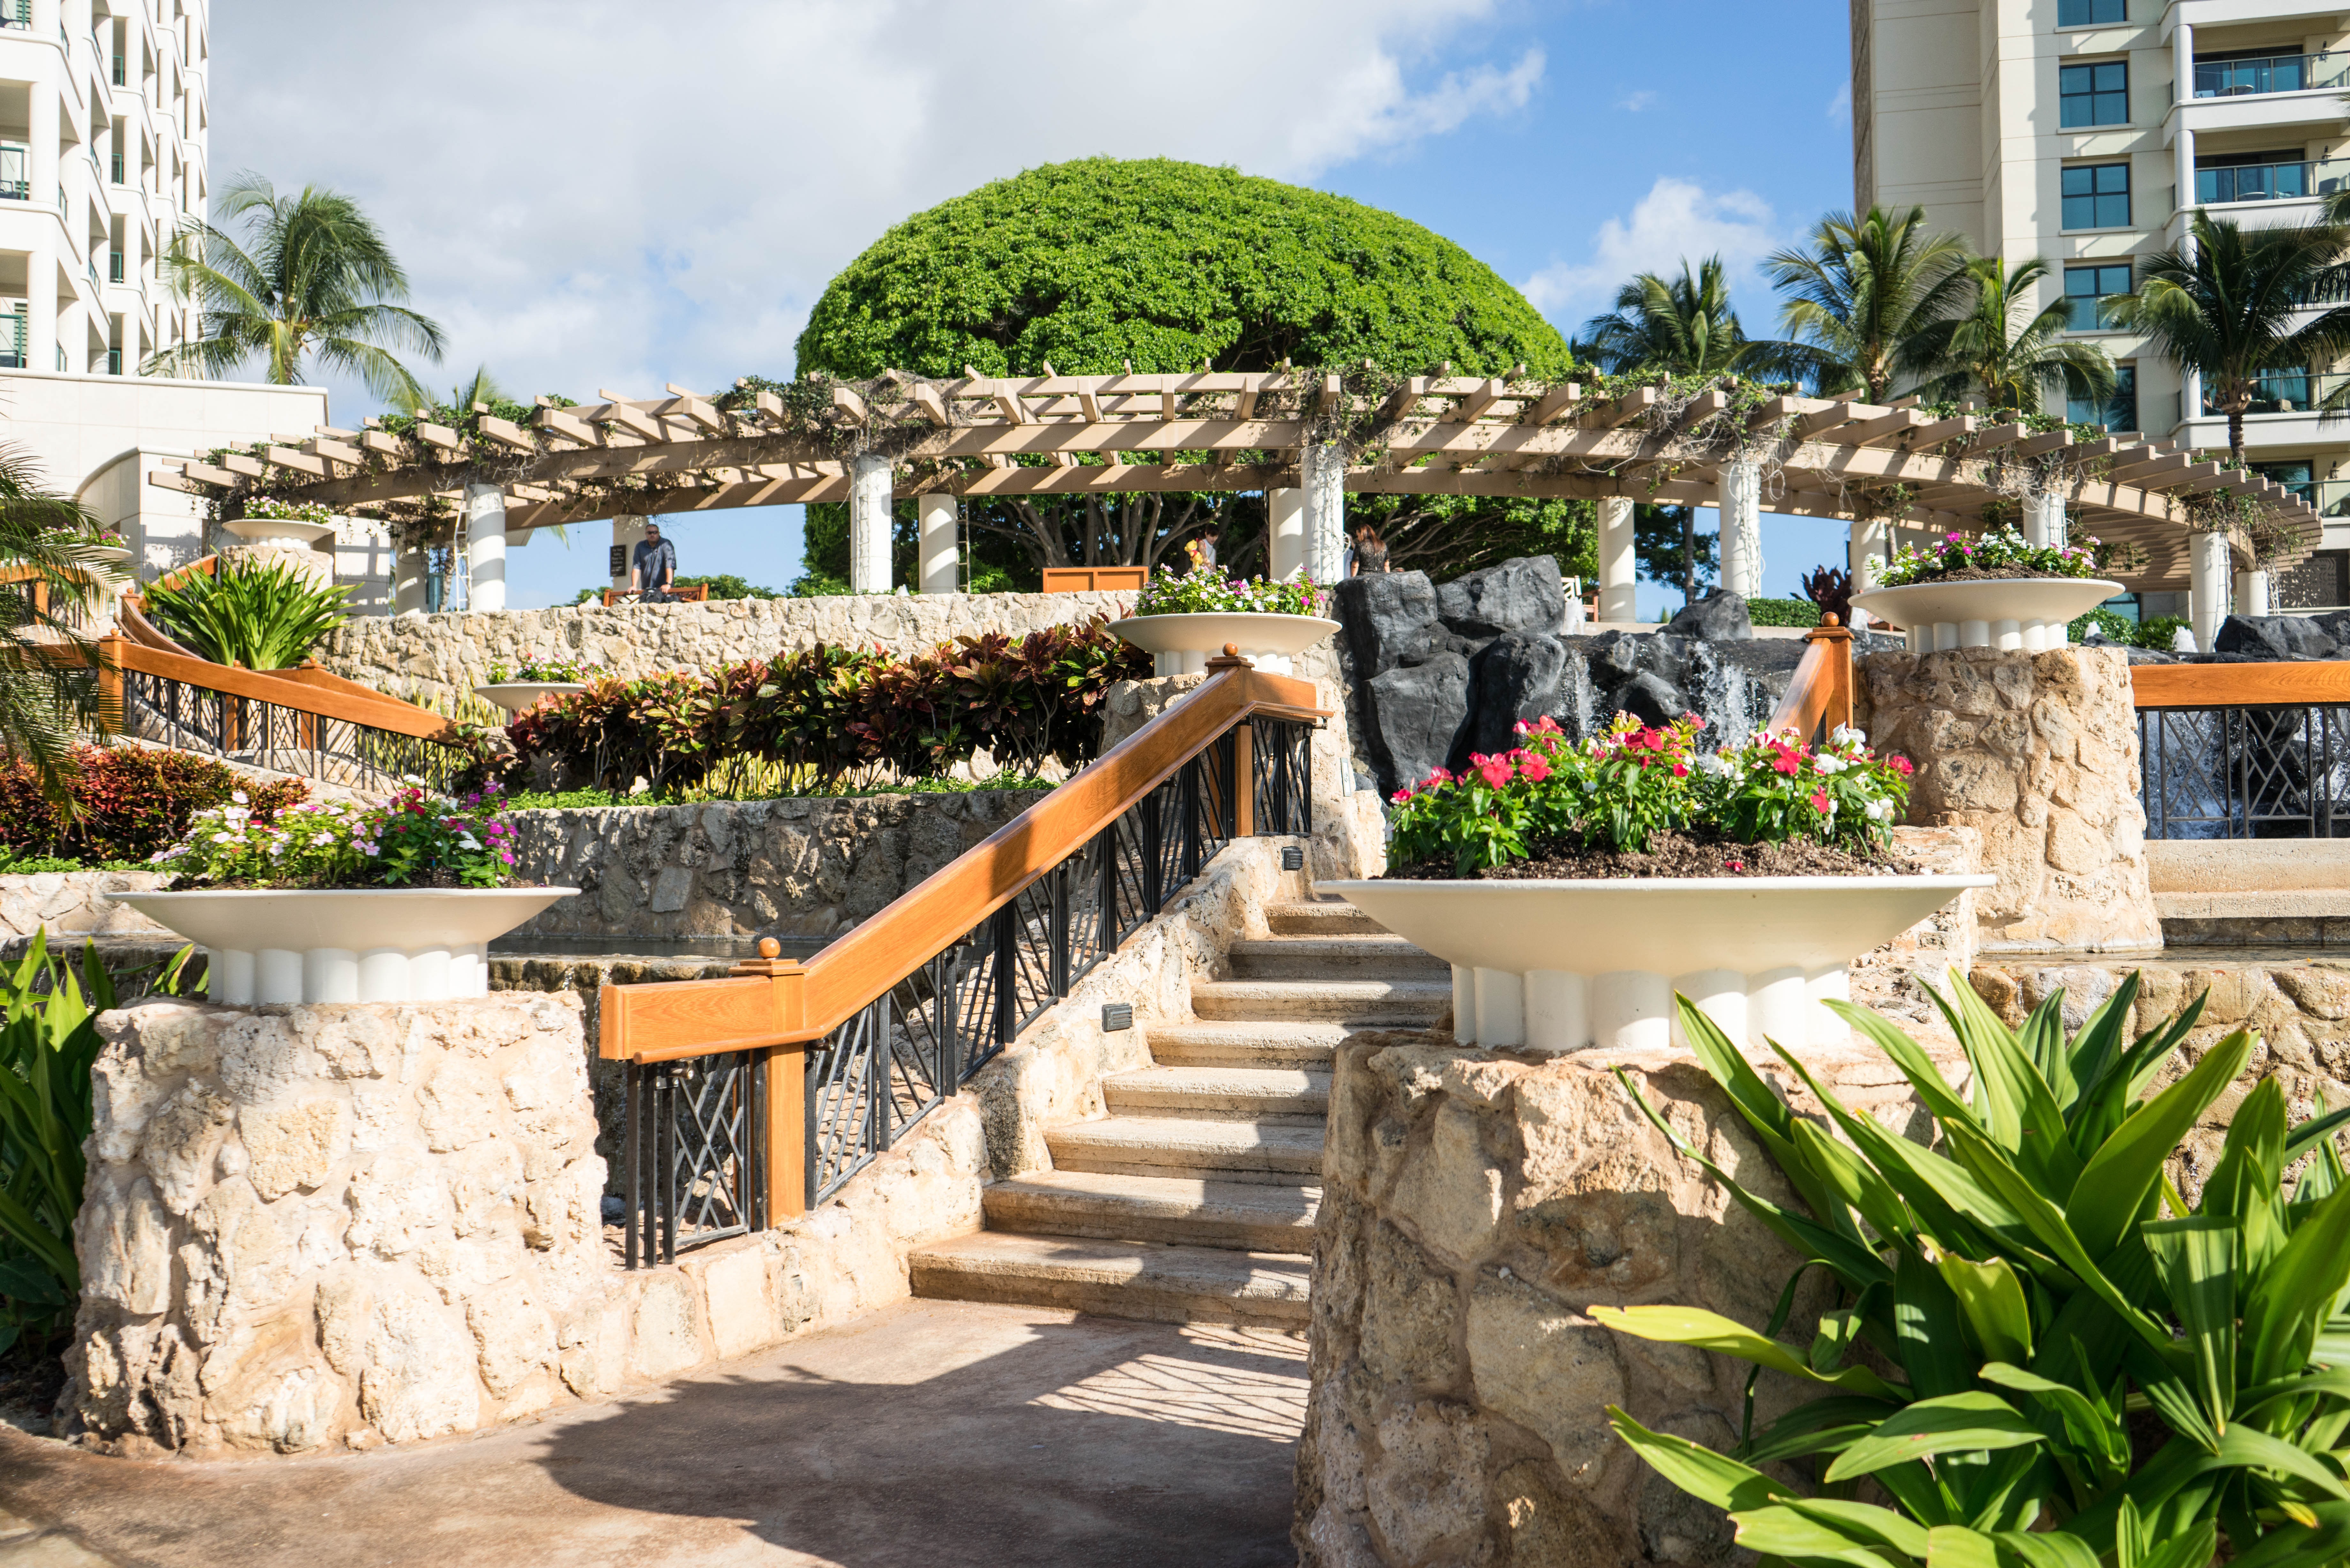
nature, outdoor, sky, flower, walkway, vacation, travel, village, decoration, green, tropical, plaza, holiday, blue, hawaii, garden, tourism, leisure, clouds, courtyard, luxury, resort, estate, oahu, condominium, marriott, cloud background, arecales, garden waterfall